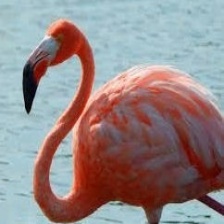
Species: AMERICAN FLAMINGO
Scientific name: PHOENICOPTERUS RUBER